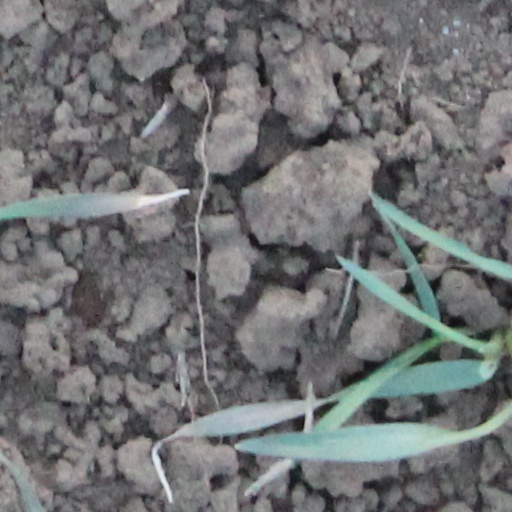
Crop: wheat